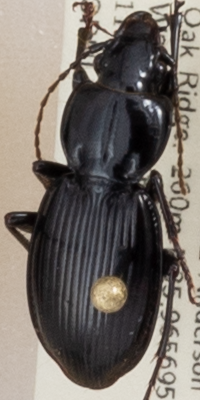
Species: Cyclotrachelus fucatus
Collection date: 2022-05-11
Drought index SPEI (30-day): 0.148
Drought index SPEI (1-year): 0.226
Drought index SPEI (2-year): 0.184